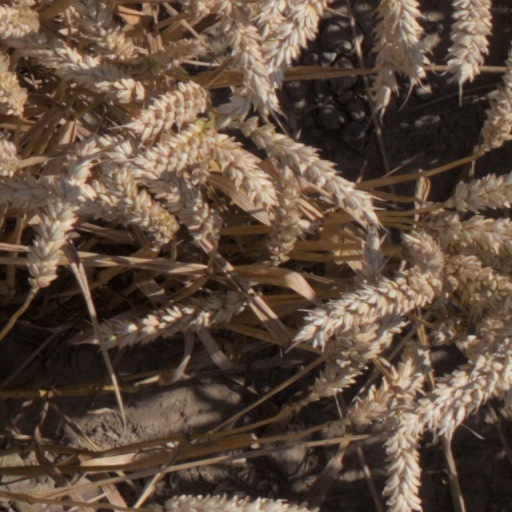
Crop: wheat